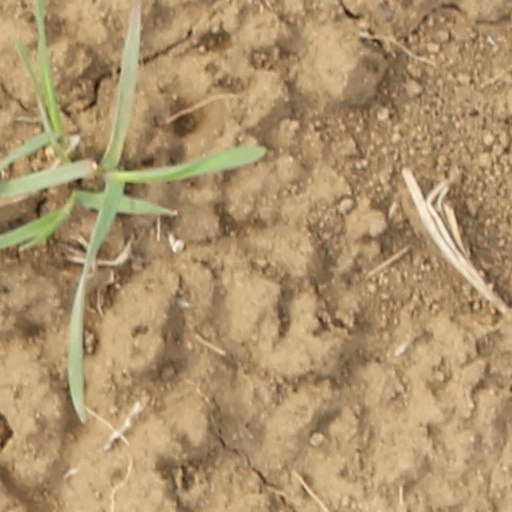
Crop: wheat